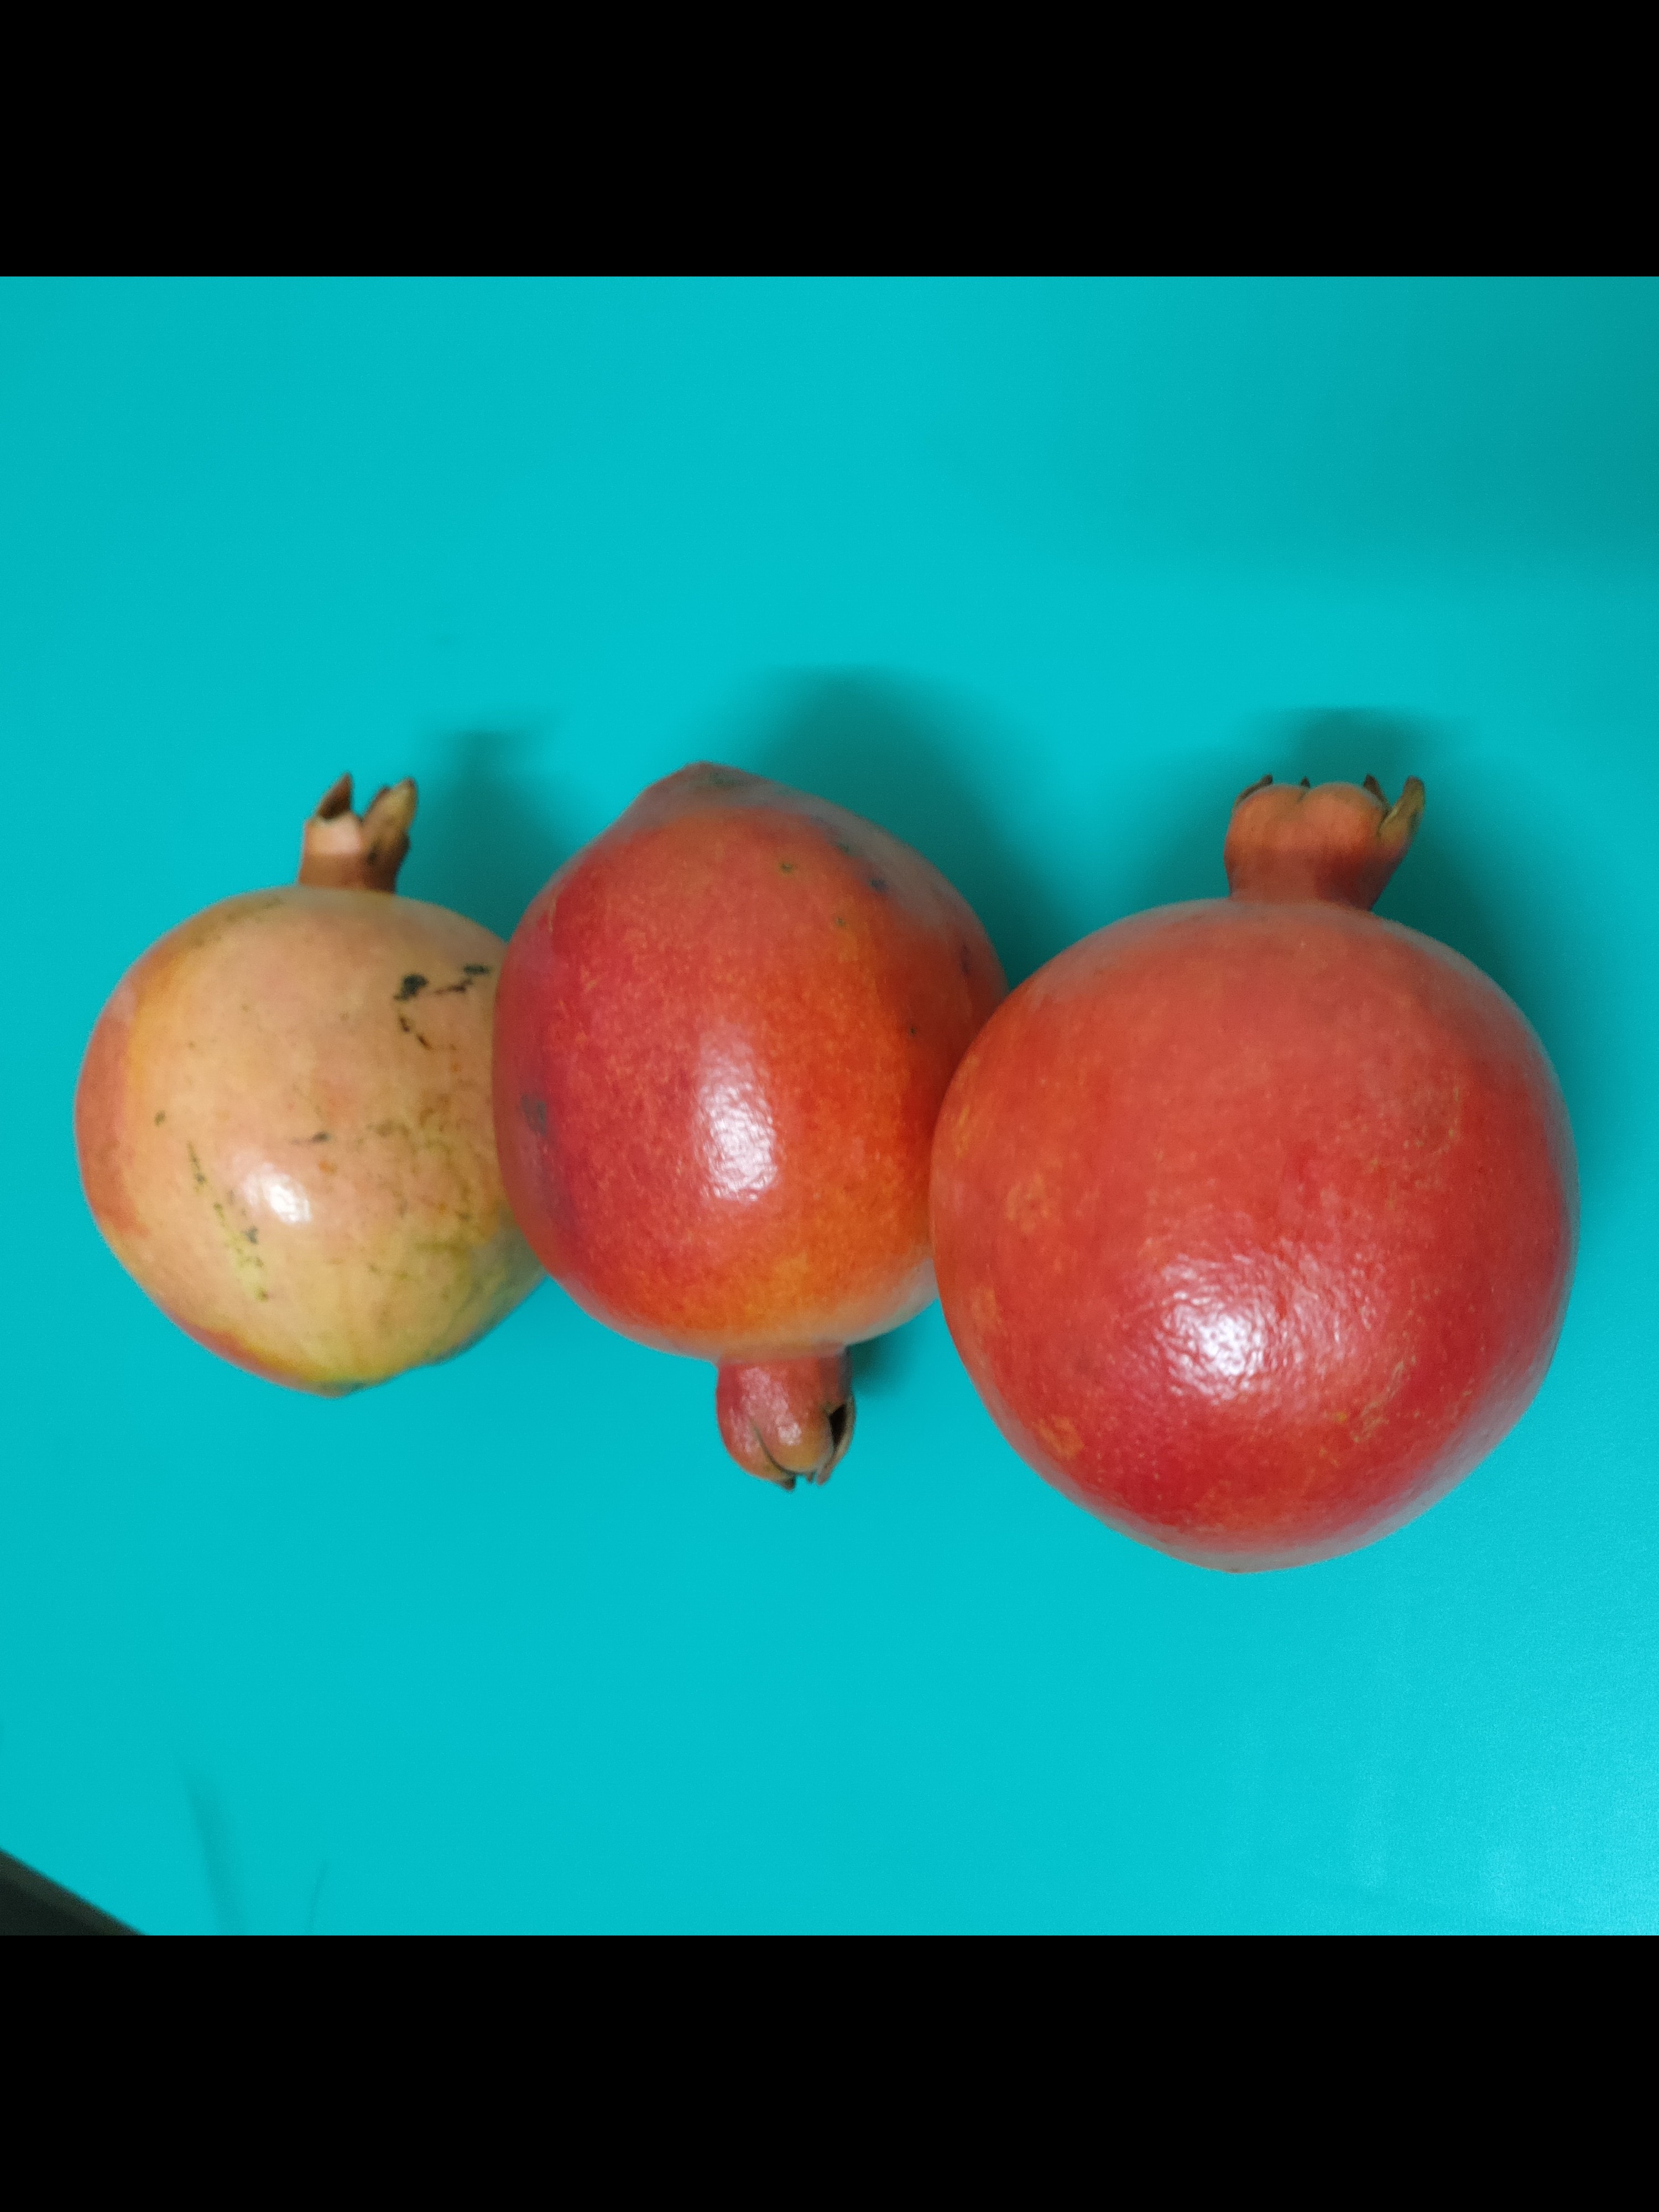
Fruit: Pomegranate
Quality: Good